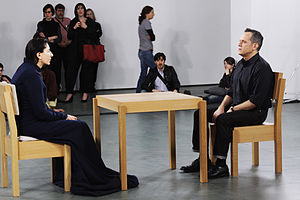
Marina Abramović
Abramović under The Artist Is Present på MoMA, 2012.
"Marina Abramović er en serbisk performancekunstner, der nu har base i New York. Hendes arbejder undersøger forholdet mellem kunstneren og publikum, kroppens begrænsninger og sindets muligheder. Med en aktiv karriere på over fire årtier er Marina Abramović blevet beskrevet som ""performancekunstens bedstemor"". Hun har stået i spidsen for en ny forståelse af identiteten ved at inddrage beskuerne med fokus på at ""konfrontere smerte, blod og kroppens fysiske begrænsninger.""